Katherine Langford

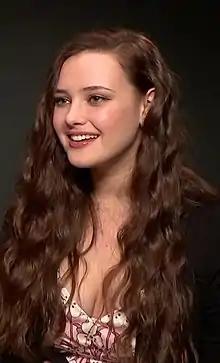
Langford in 2018

Katherine Langford (born 29 April 1996) is an Australian actress. After appearing in several independent films, she had her breakthrough starring as Hannah Baker in the Netflix television series "13 Reasons Why" (2017–2018), which earned her a Golden Globe Award nomination. She then appeared in the films "Love, Simon" (2018) and "Knives Out" (2019), and headlined the dark comedy "Spontaneous" (2020) and the Netflix series "Cursed" (2020).